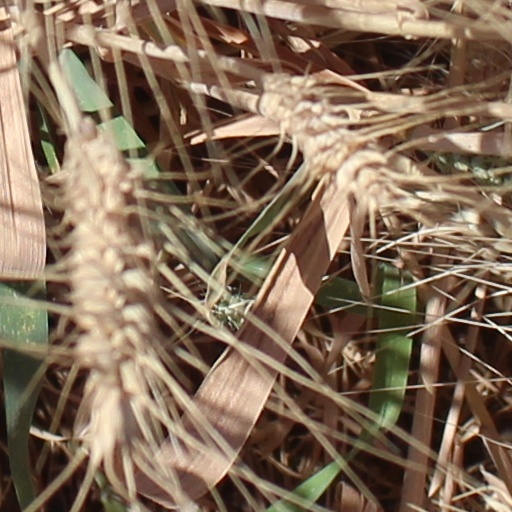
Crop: wheat